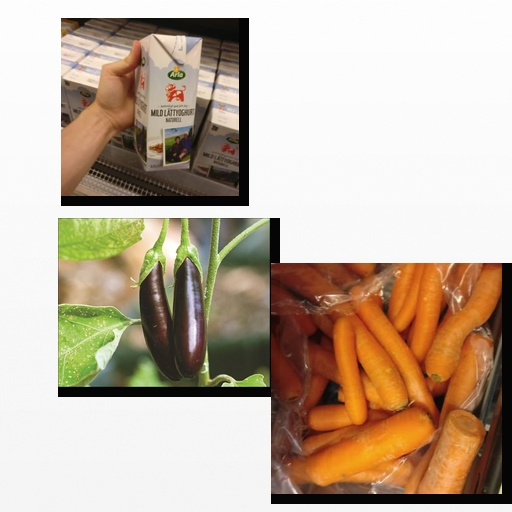
Food items: eggplant, natural_low_fat_yogurt, carrot